Melaleuca dichroma

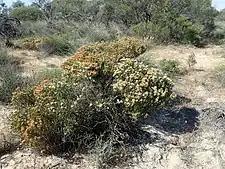
Habit in Gunyidi Nature Reserve

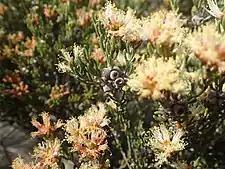
Fruit

"Melaleuca dichroma" is a shrub which can grow to a height of . The leaves are arranged alternately, linear to narrow oval in shape, long, wide and lack a stalk.